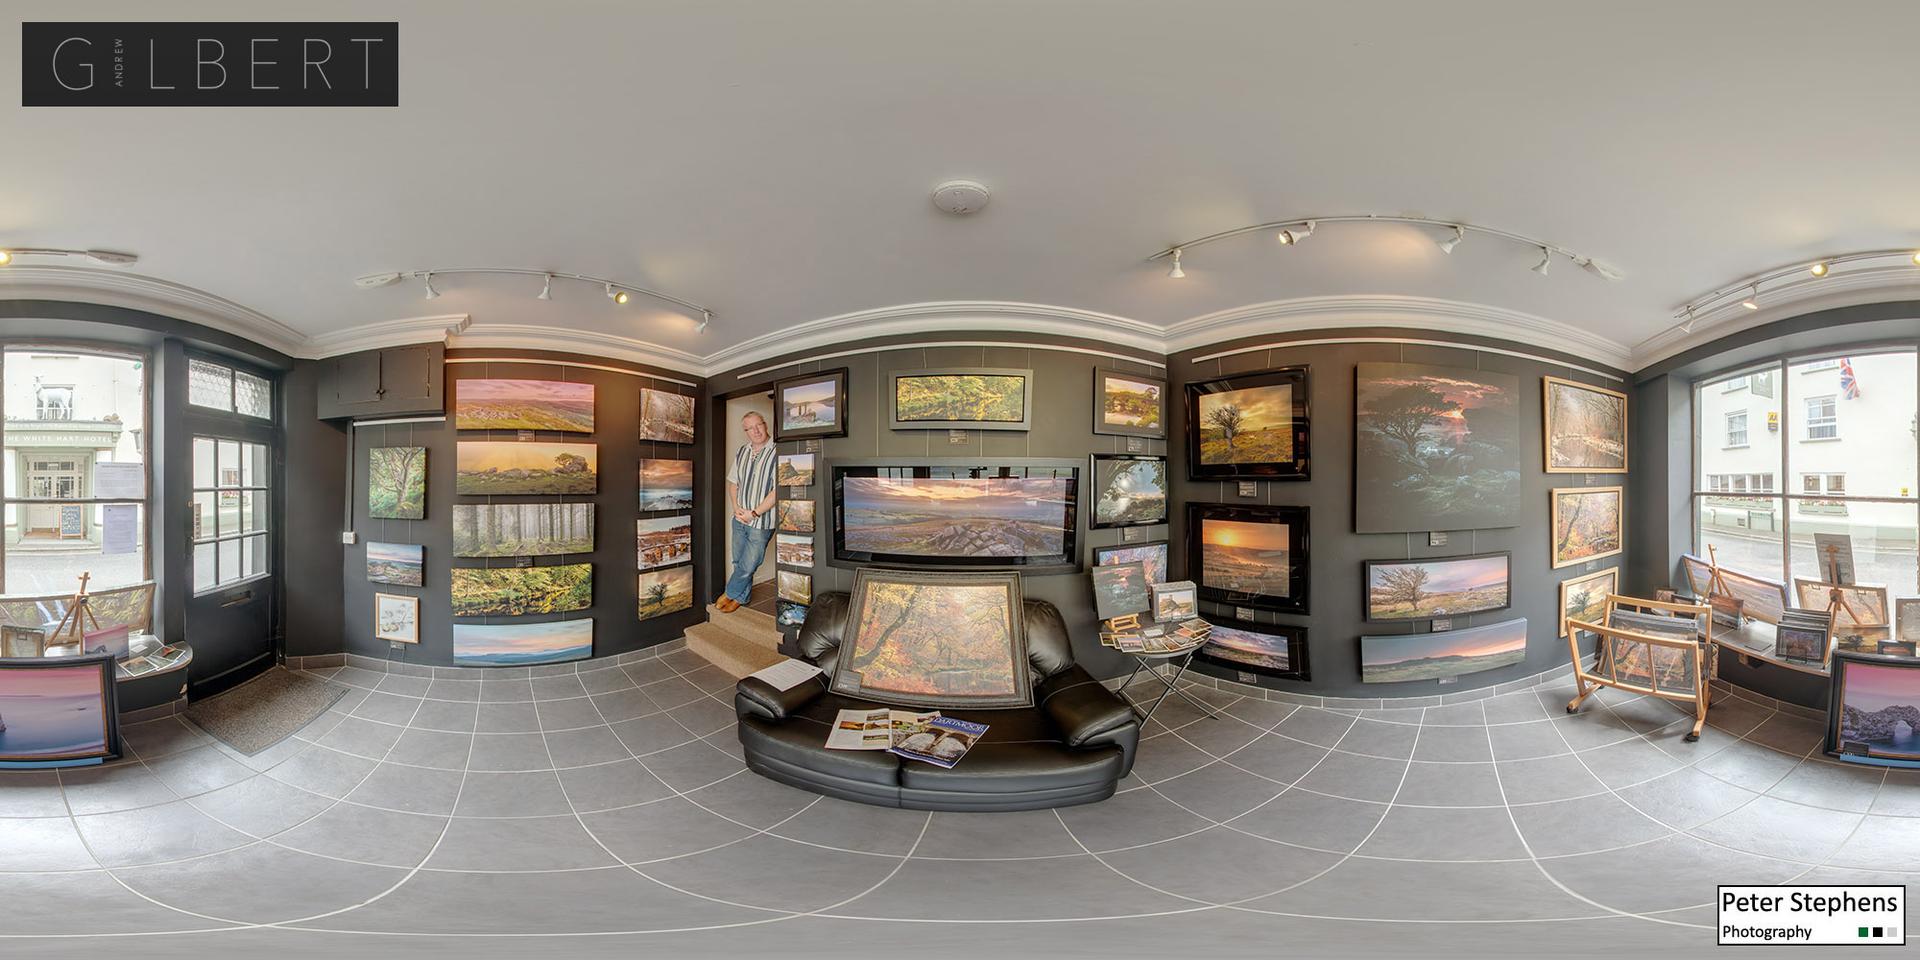
Referred object: the framed landscape painting on the black sofa

Referred object: the black leather sofa